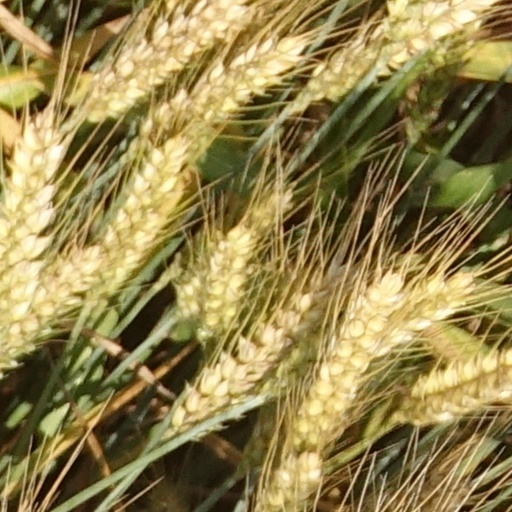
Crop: wheat